Dani Alves

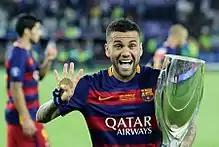
Alves after winning the 2015 UEFA Super Cup

Regarded as one of the best full-backs of his generation, and of all time, Alves is an offensive right-back or wing-back who is known in particular for his pace, stamina, overlapping attacking runs, and technical skills, which also enable him to play in midfield, or as a winger; he is also gifted with good crossing accuracy and distribution, which allows him to link up with midfielders, and makes him an effective assist provider along the right flank. In addition to his ability to create chances, he is an accurate striker of the ball, and is known for his ability to score goals in particular from outside the area or long-range set-pieces.